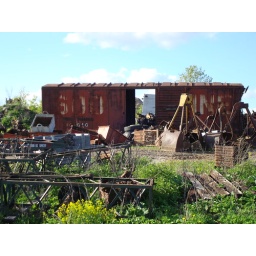
This Soo Line box car is used for storage at the J.R. Larsen Salvage yard near Weyauwega, Wis.